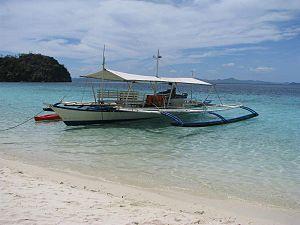
Le banka est un bateau philippin à moteur en bois et bambou. Il s'agit d'une version à moteur des traditionnels paraws.